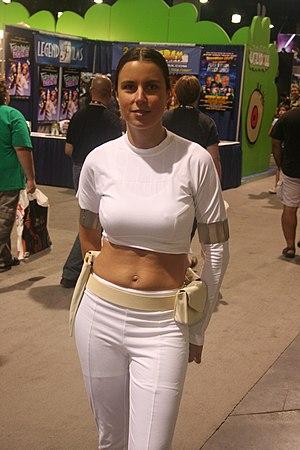
Star Wars, épisode II : L'Attaque des clones est un film américain de science-fiction de type space opera sorti en 2002, écrit et réalisé par George Lucas.
Star Wars, épisode II : L'Attaque des clones est un film américain de science-fiction de type space opera sorti en 2002, écrit et réalisé par George Lucas.